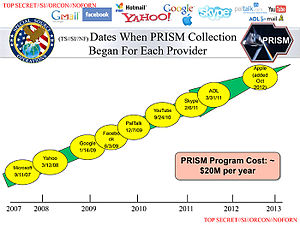
PRISM
PRISM er et amerikansk overvågningsprogram afsløret af whistle-bloweren Edward Snowden i 2013.